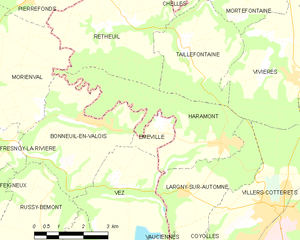
Carte des communes françaises: Haramont